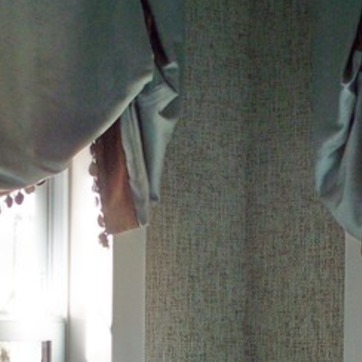
Material: wallpaper